Shalva Nutsubidze

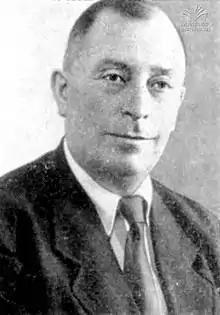
Nutsubidze

Nutsubidze was a prominent political figure. He was actively involved in the school's political life while still in high school. From 1904 until 1911, he was a member of the Bolshevik wing of the Russian Social Democratic Labour Party, which he left in 1911 to join the Georgian Social-Federalist Revolutionary Party. In 1917, he was elected to the Central Council of All-Russian National Socialist Parties and as a representative of it was dispatched to St. Petersburg, where the Declaration of All-Russian Nationalities was declared. He was elected to the National Council of Georgia in November of the same year.